Paradise Lost (band)

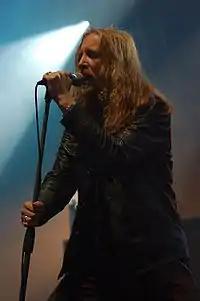
Nick Holmes at Metalmania 2007 festival in Katowice, Poland

At the beginning of 2009, Paradise Lost recorded an album with producer Jens Bogren at Fascination Street Studios in Örebro, Sweden. At the time there was no full-time replacement for Jeff Singer and drums were played by Swedish drummer Peter Damin. On 16 March 2009, when recording for the album was already finished, the band recruited Adrian Erlandsson (At the Gates, ex-Cradle of Filth) as a full-time drummer for the band.